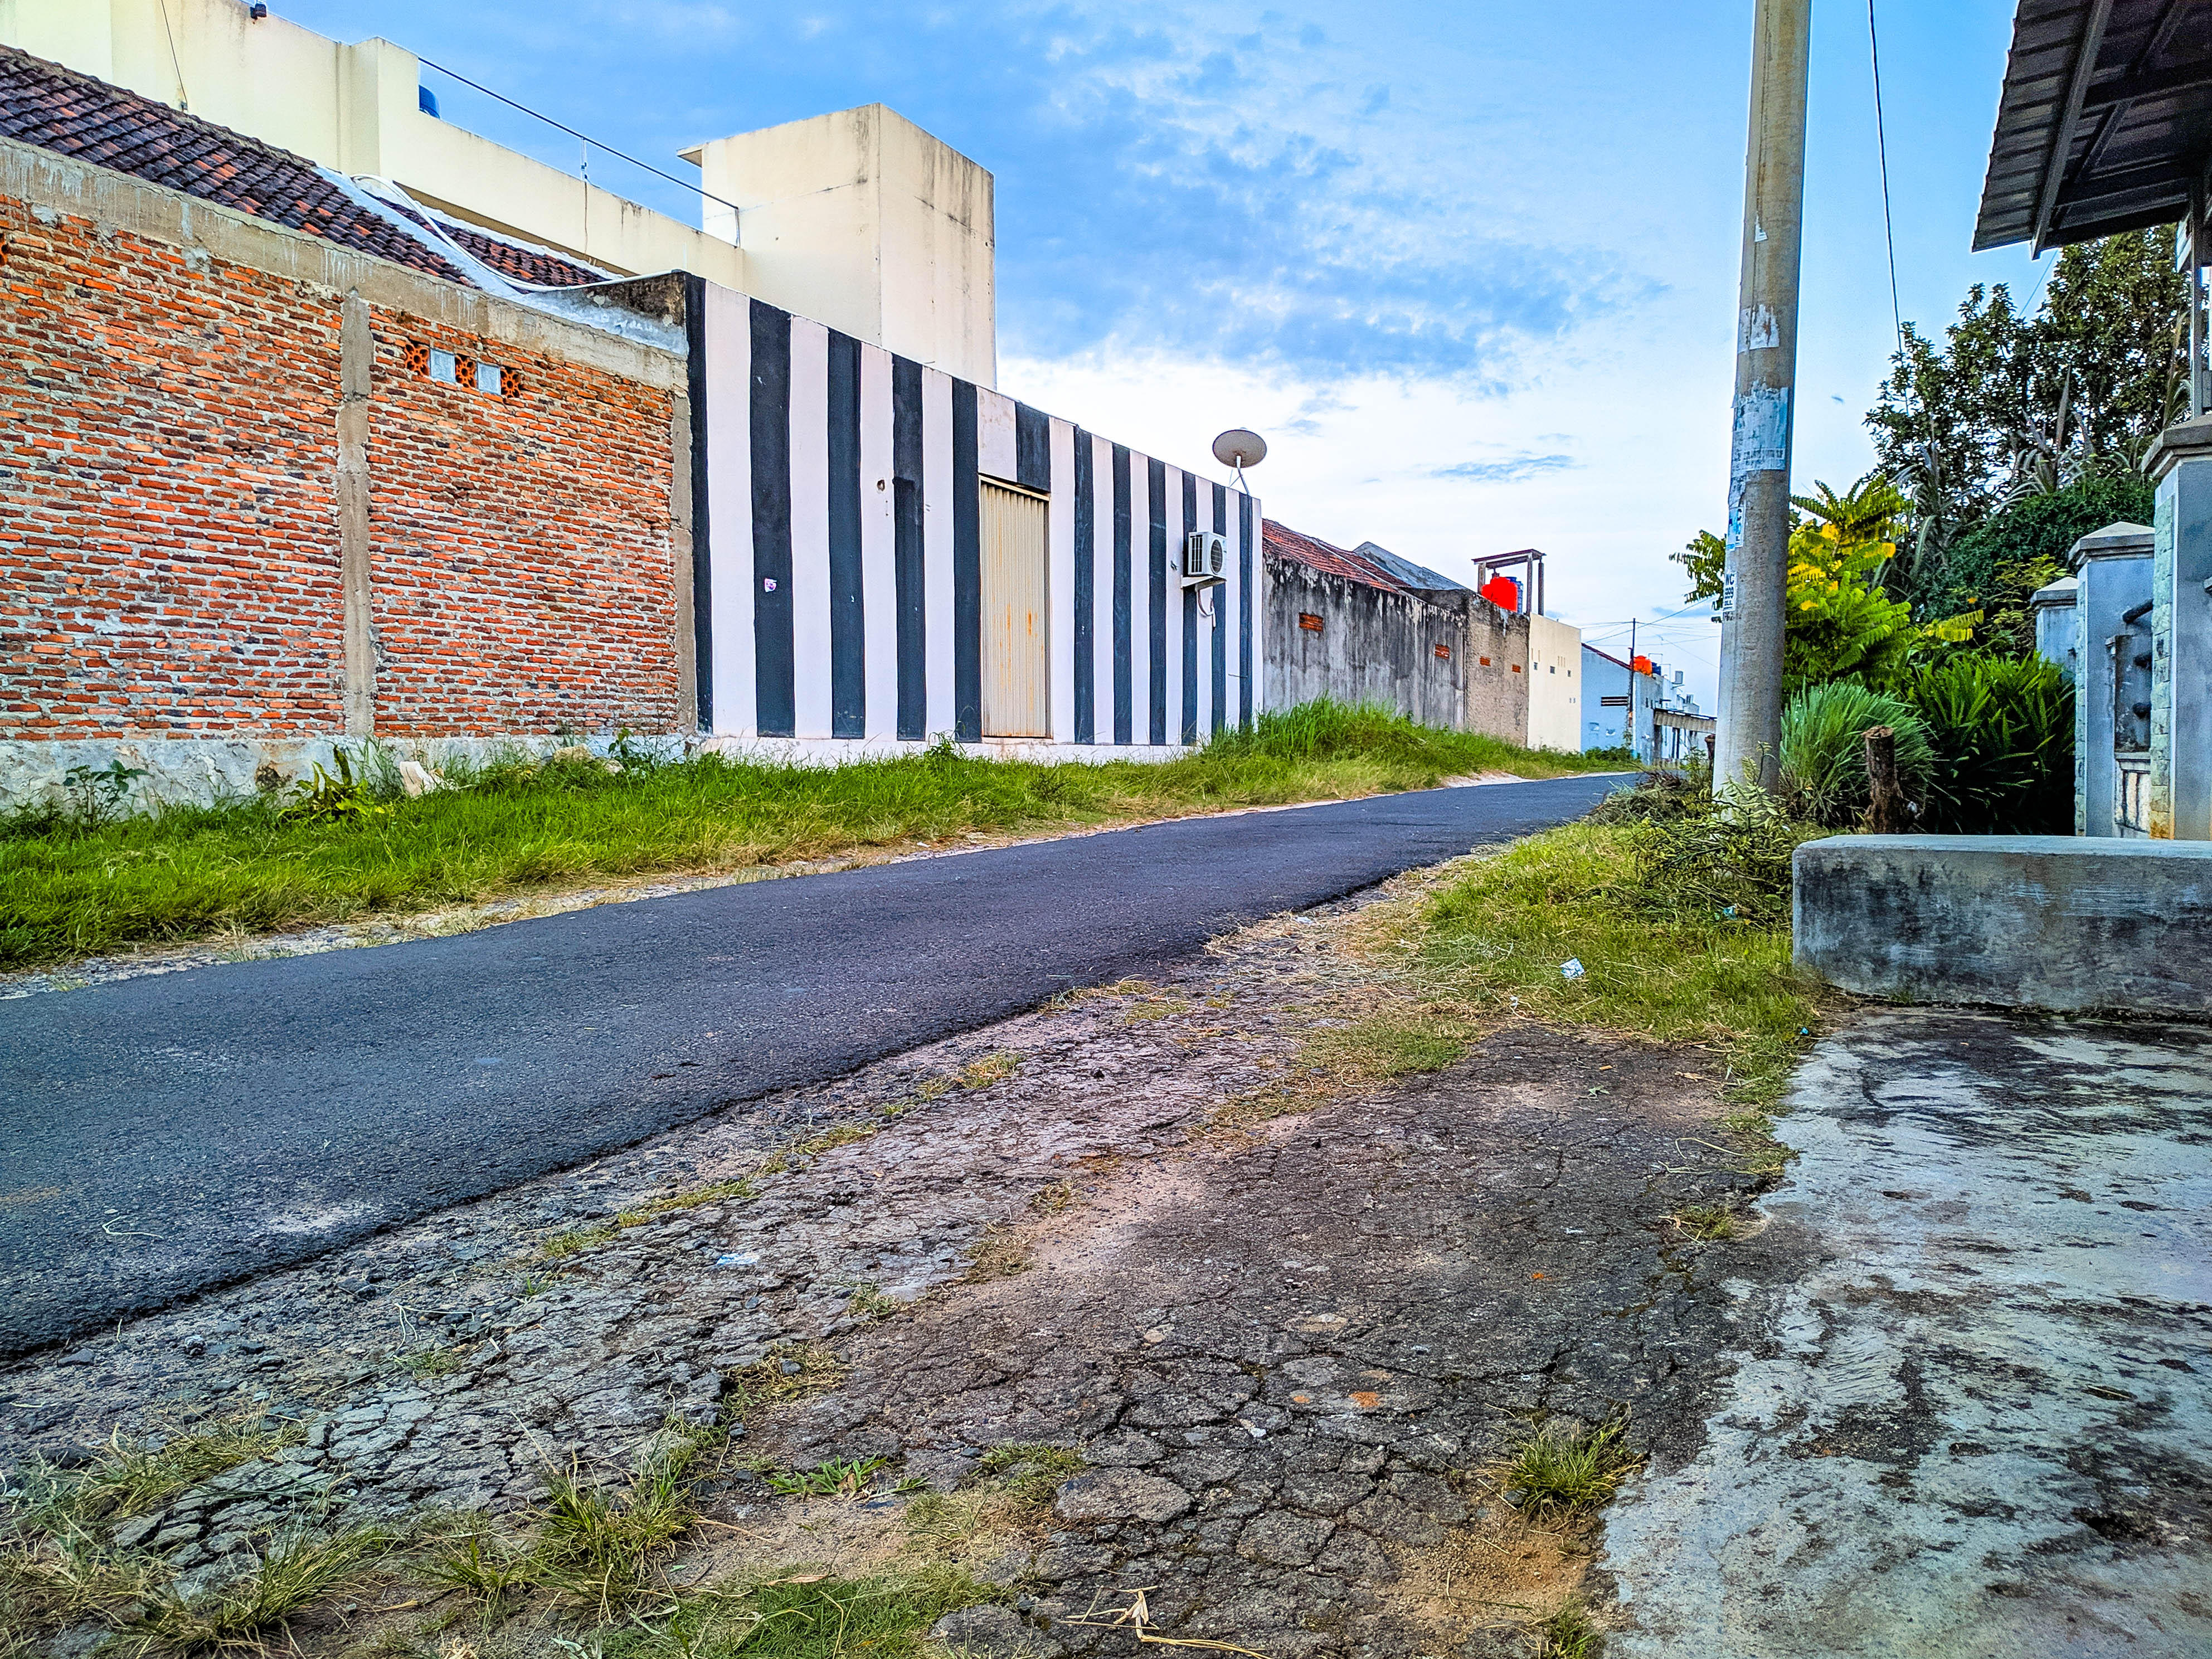
street, sky, building, afternoon, wall, property, town, urban area, architecture, daytime, residential area, road, transport, cobblestone, real estate, neighbourhood, water, road surface, asphalt, house, infrastructure, line, lane, tree, city, brick, home, rural area, landscape, sidewalk, land lot, flooring, facade, vacation, concrete, alley, walkway, nonbuilding structure, tourism, suburb